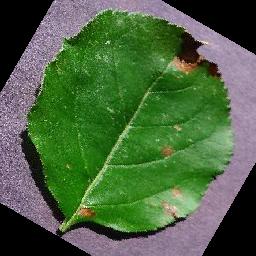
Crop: apple
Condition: black_rot